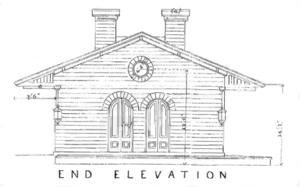
La gare d’Ernestown est une gare ferroviaire canadienne, située au Canton de Loyalist, en Ontario.